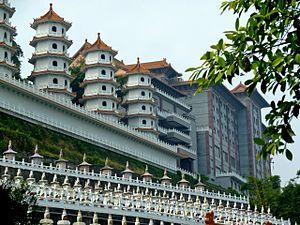
Extérieur du monastère Fo Guang Shan à Taiwan